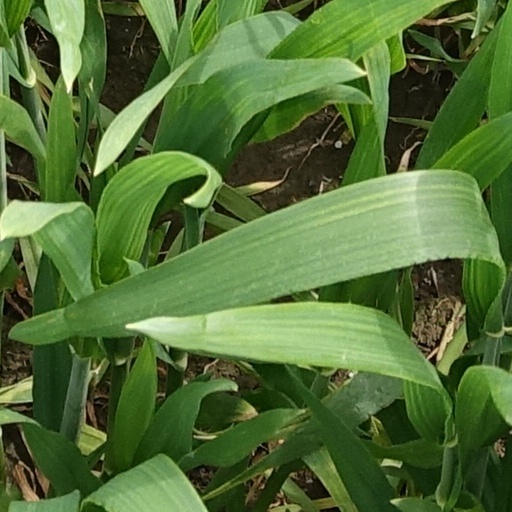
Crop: wheat